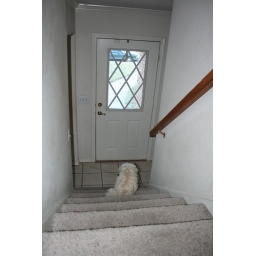
Standing at the top of the stairs while she looks outside the door at the cars driving by